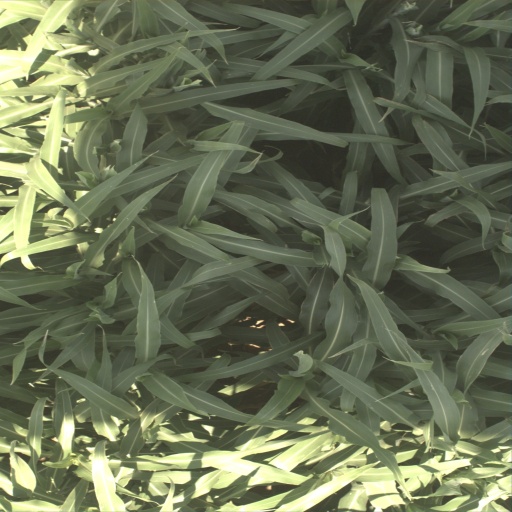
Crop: sorghum